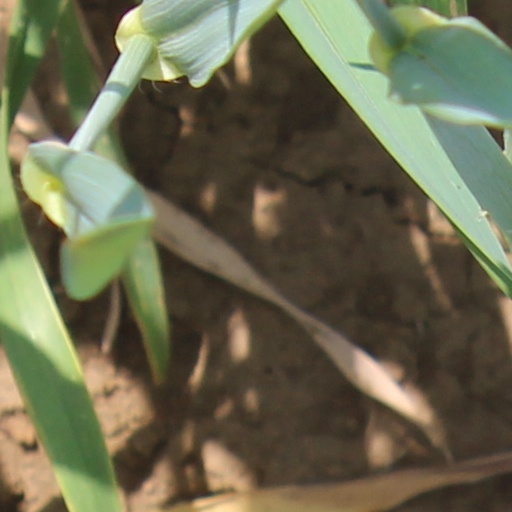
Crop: wheat